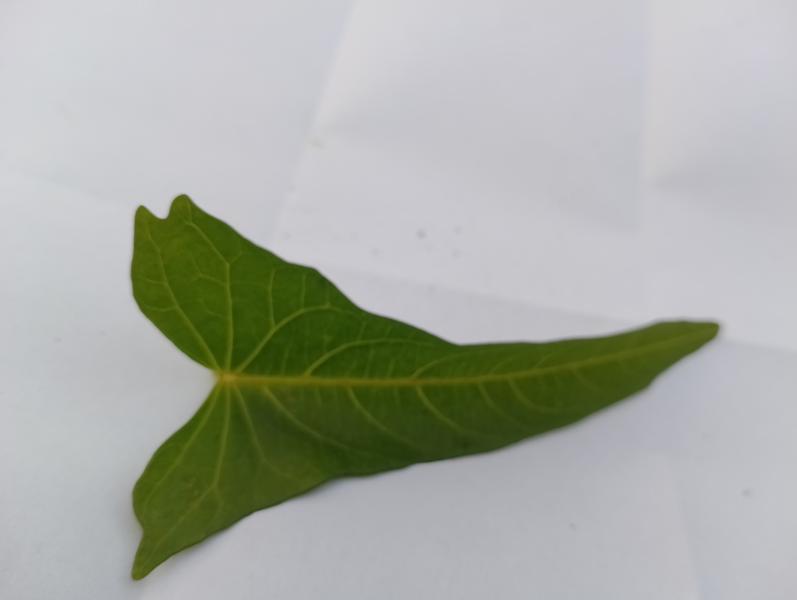
Weed species: Ipomoea aquatic